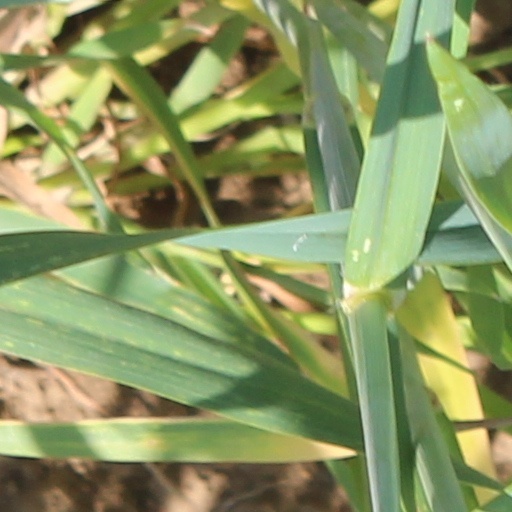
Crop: wheat